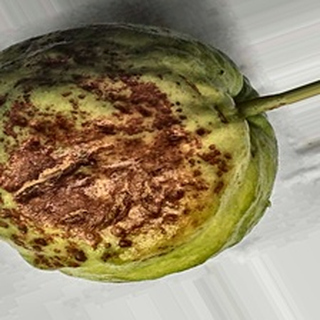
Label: guava_anthracnose